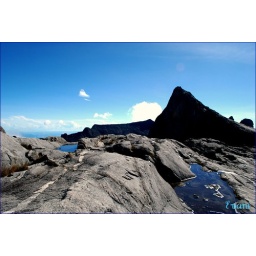
Almost no plant grows on the rock surface near the top